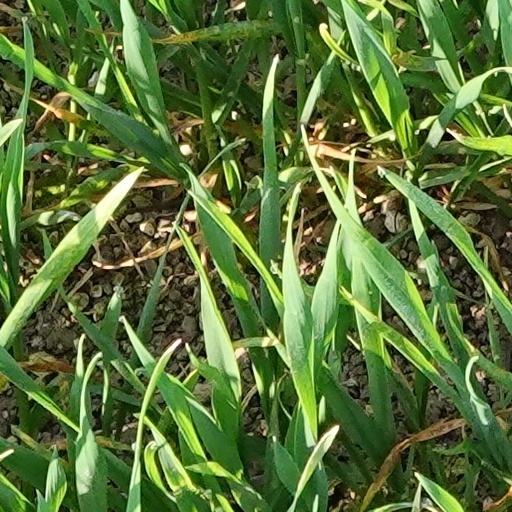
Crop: wheat